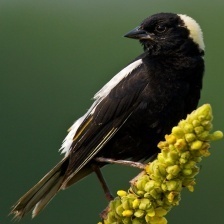
Species: BOBOLINK
Scientific name: DOLICHONYX ORYZIVORUS